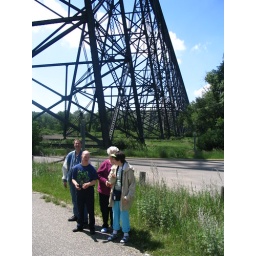
some individuals I work with,on an outting, at the base of the train bridge in Lethbridge